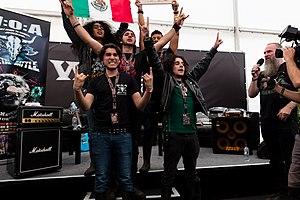
Wacken Open Air est un festival de heavy metal se tenant chaque année depuis 1990, durant la première fin de semaine d'août dans la ville de Wacken située dans le Land de Schleswig-Holstein en Allemagne. Près de tous les styles de hard rock et de métal y sont représentés. Il est désormais l’un des plus importants festivals de heavy métal au monde et l’un des plus importants festivals plein air d’Allemagne. Entre 2011 et 2018, le festival comptait environ 85 000 participants, dont le nombre de visiteurs payants s’élevait à 75 000. L’édition 2020 du festival qui devait avoir lieu du 30 juillet au 1er août a été annulée suite à l’interdiction des rassemblements majeurs en Allemagne en raison de la pandémie de Coronavirus.